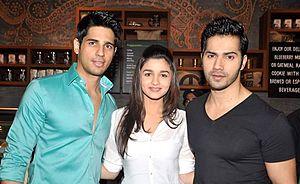
Alia Bhatt, née le 15 mars 1993 à Bombay, est une actrice et chanteuse britannique d'origine indienne.